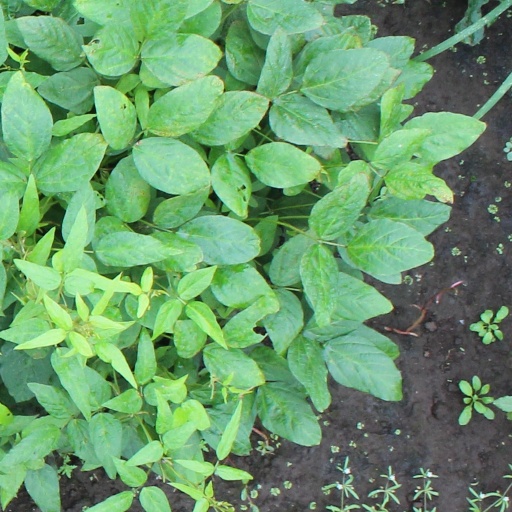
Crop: soybean